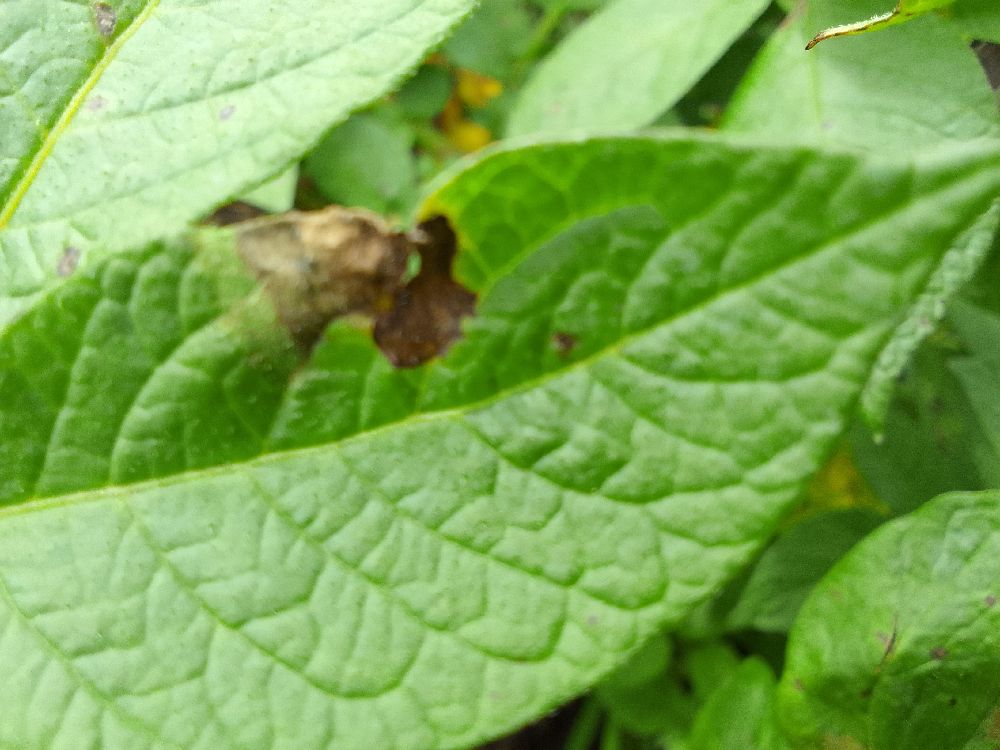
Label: Late blight